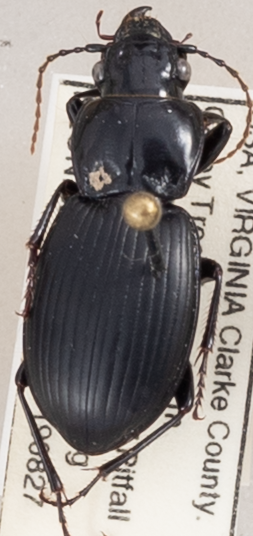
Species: Cyclotrachelus sigillatus
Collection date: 2019-08-27
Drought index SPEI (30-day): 0.798
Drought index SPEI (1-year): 2.09
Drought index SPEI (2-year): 2.09